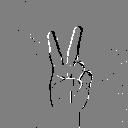
ASL letter: v